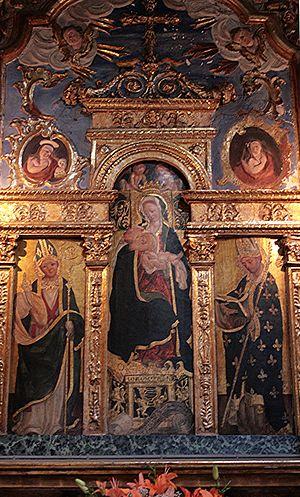
Retable ""primitif niçois"" de Bastien Fuseri (début 16e siècle) dans un encadrement baroque fin 17e."
La collégiale Saint-Martin est une église catholique située à La Brigue, en France.
Les peintres primitifs niçois sont les peintres originaires du Pays niçois, territoire successivement dominé par les comtes de Provence et par les ducs de Savoie à partir de 1388, ou du Piémont ayant exercé leur art dans le comté de Nice ou dans le Piémont proche, territoires qui faisaient partie, au XVᵉ siècle et XVIᵉ siècle, des États de Savoie.